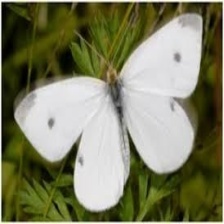
Species: CABBAGE WHITE
Butterfly family (ImageNet category): cabbage_butterfly